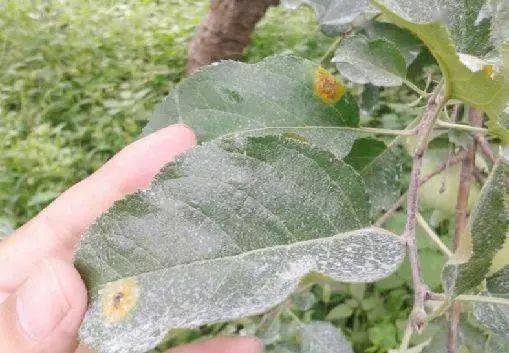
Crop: apple
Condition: rust